Seungsahn

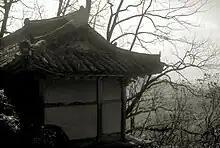
Seungsahn's Hermitage - The place of his one-hundred day solitary retreat

In 1974, Seung Sahn began founding more Zen centers in the United States—his school still yet to be established—beginning with Dharma Zen Center in Los Angeles—a place where laypeople and the ordained could practice and live together. That following year, he went on to found the Chogye International Zen Center of New York City, and then, in 1977, Empty Gate Zen Center. Meanwhile, in 1979, the Providence Zen Center moved from its location in Providence to its current space in Cumberland, Rhode Island.